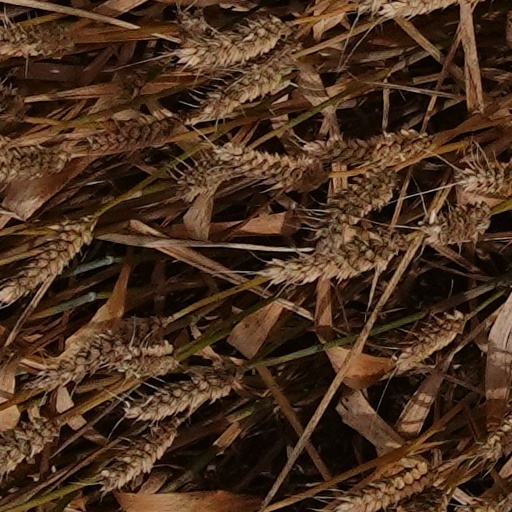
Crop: wheat